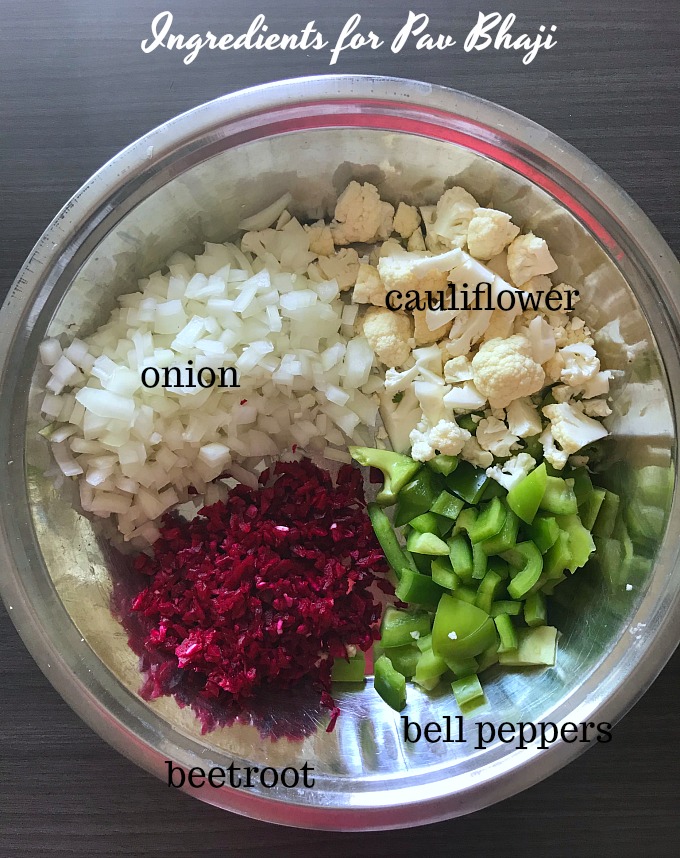
Dish: pav_bhaji